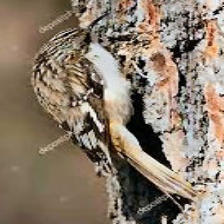
Species: BROWN CREPPER
Scientific name: CERTHIA AMERICANA